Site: brandenburg
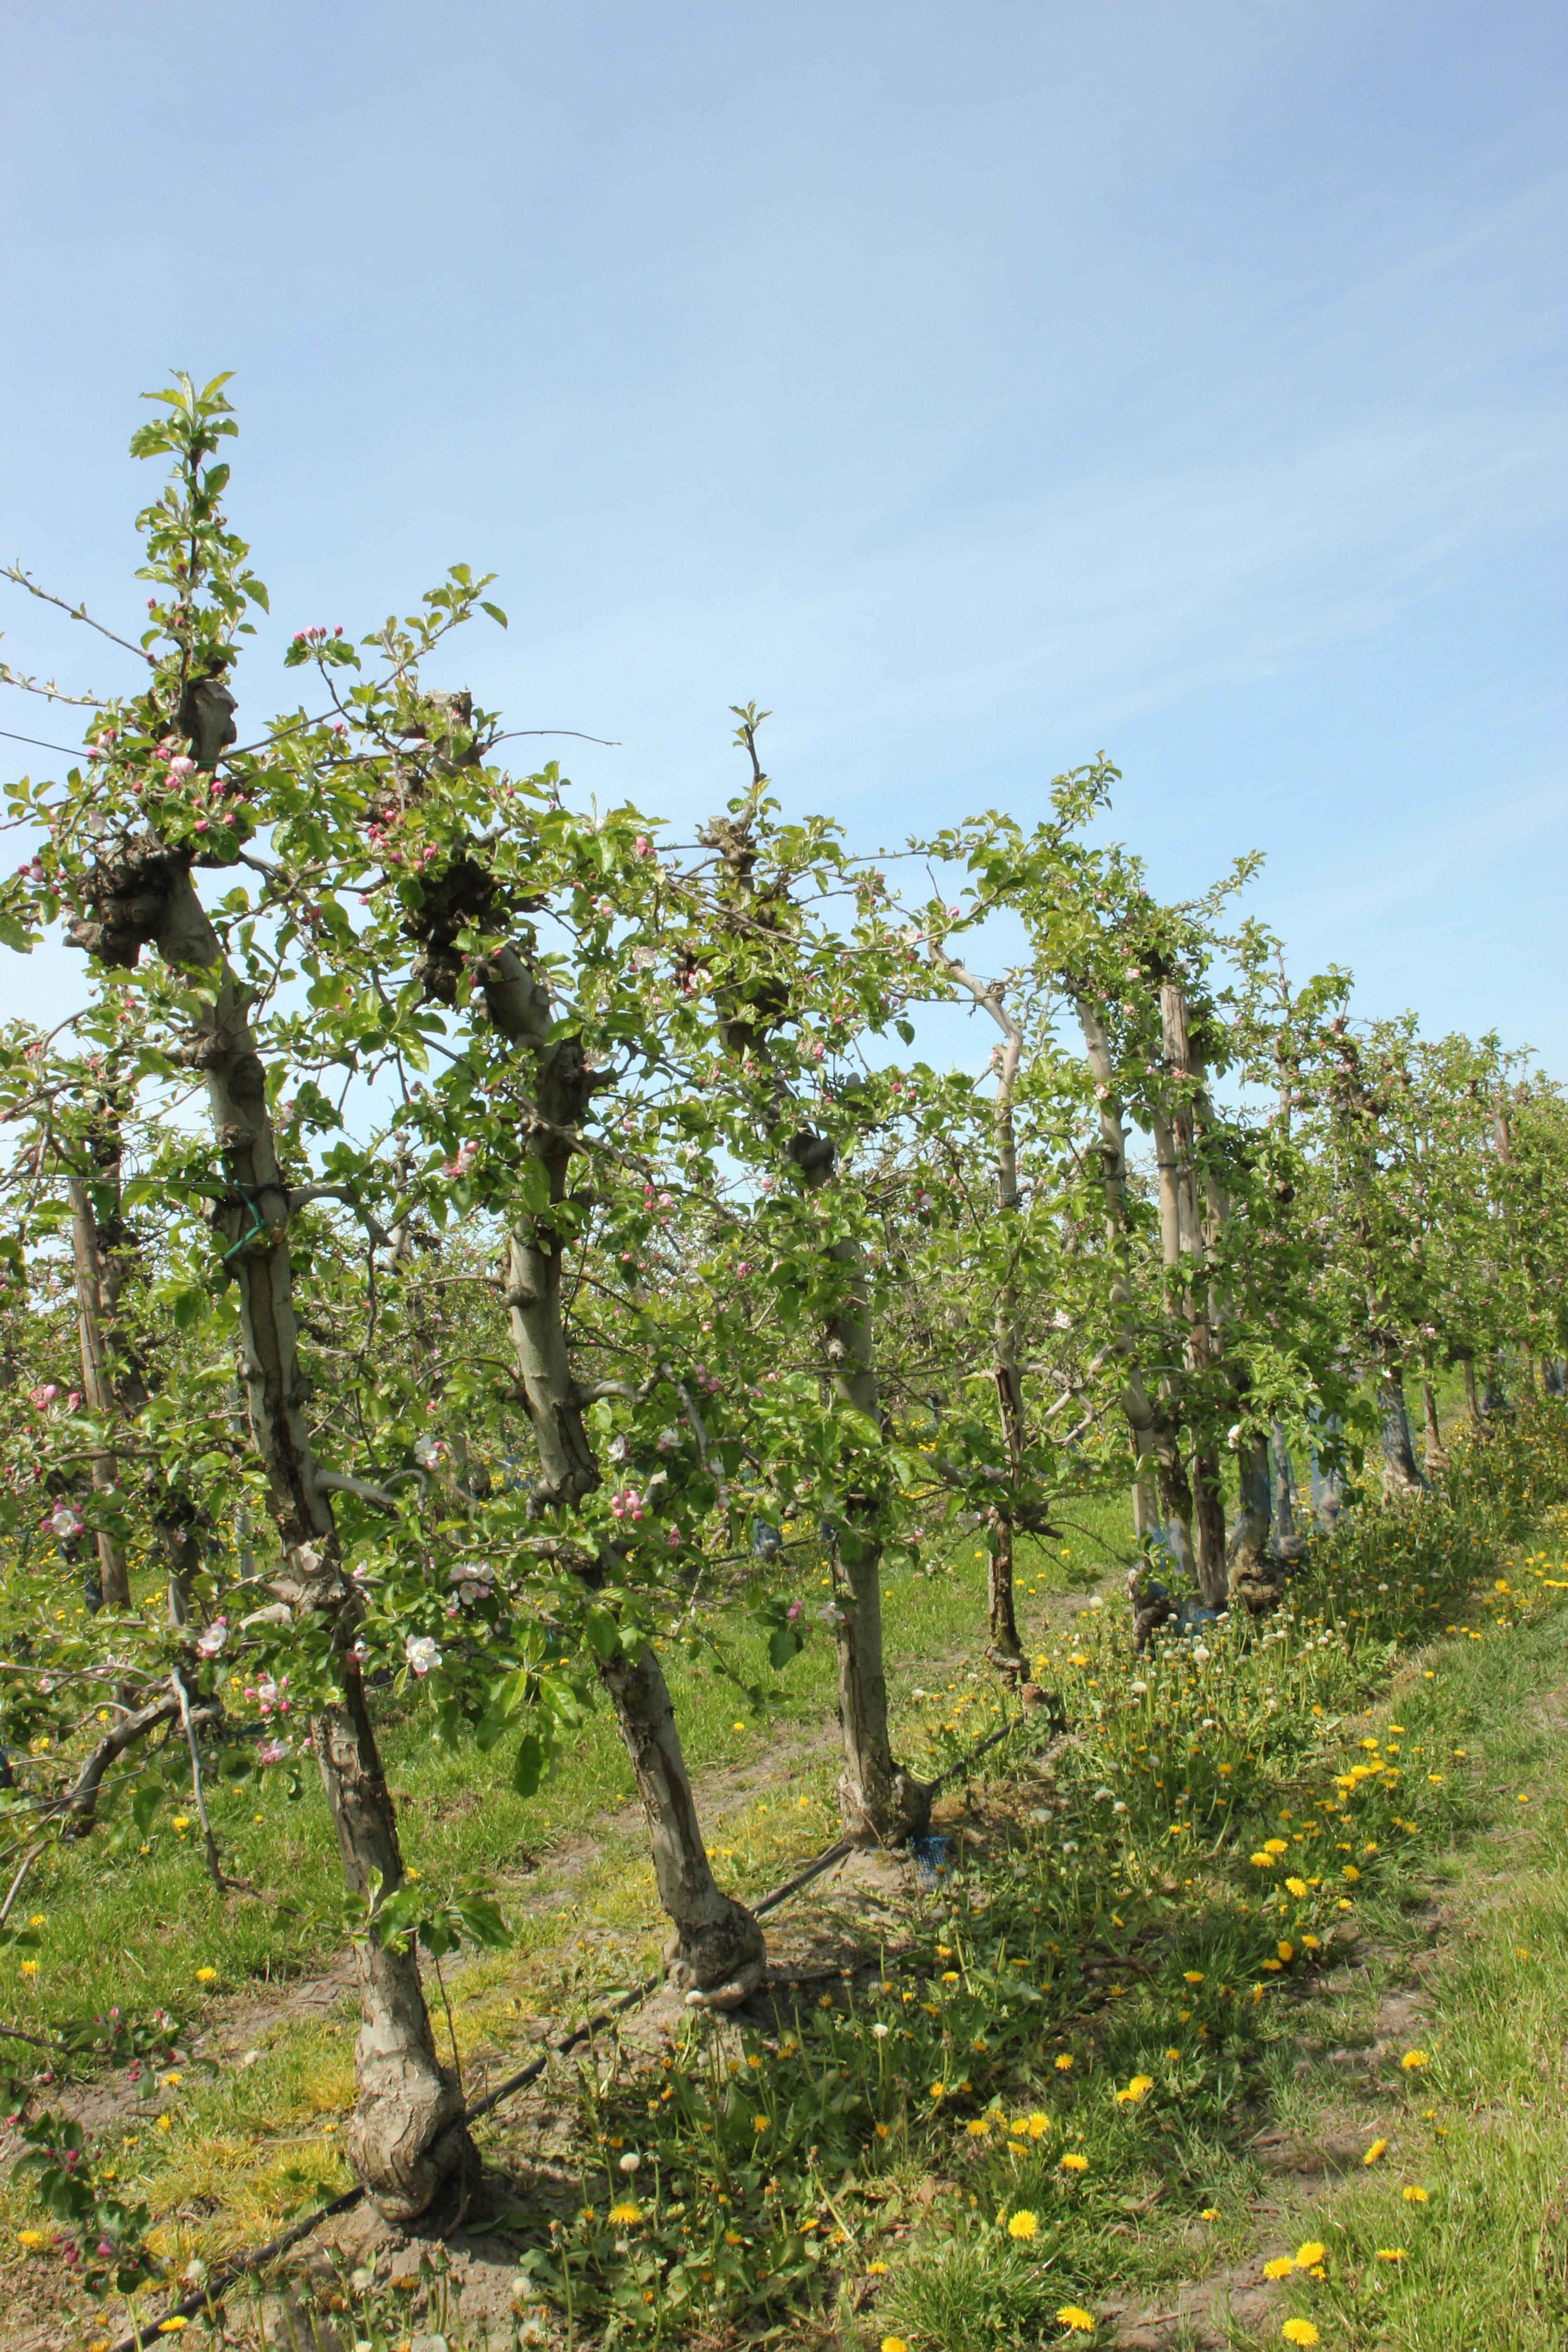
Growth stage (BBCH 60): Flowering